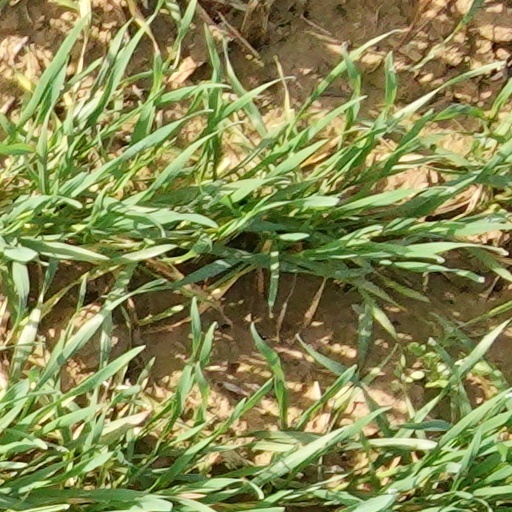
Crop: wheat